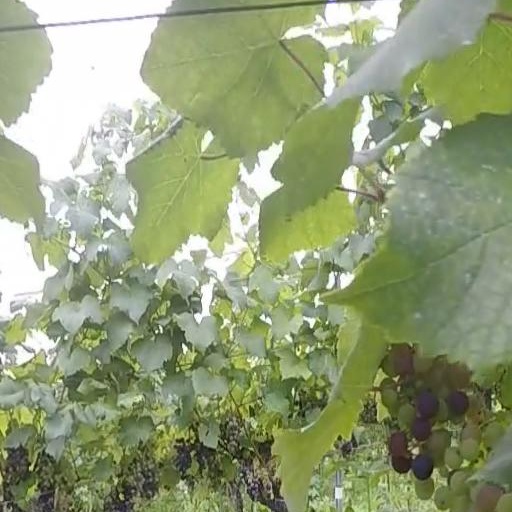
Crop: grape